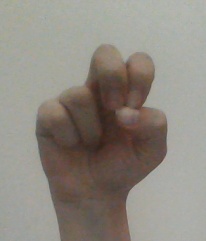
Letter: gaaf